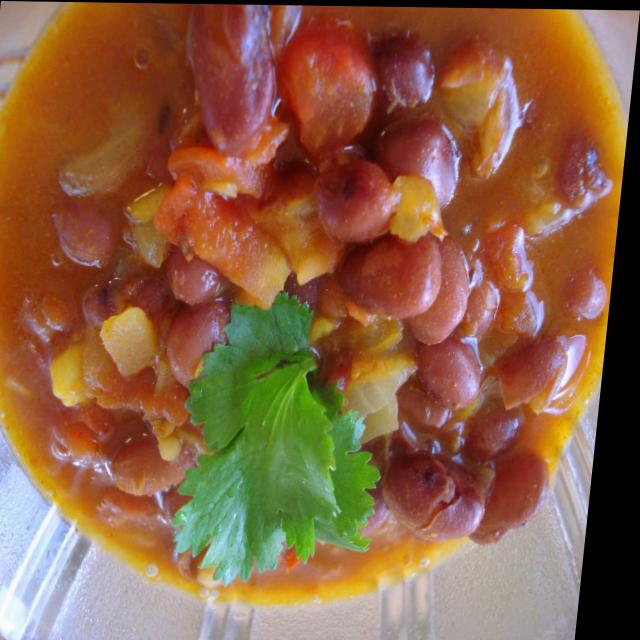
Dish: rajma_curry